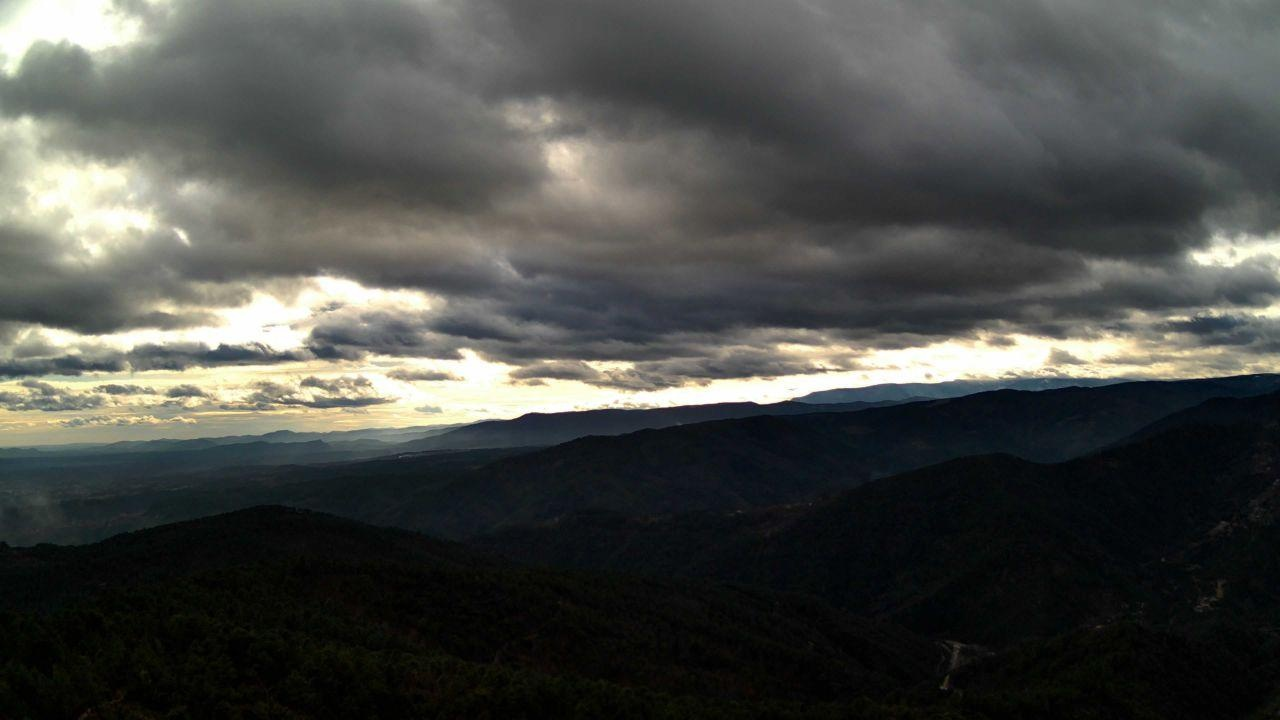
Fire: no
Smoke: yes